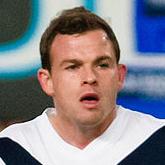
Age: 21